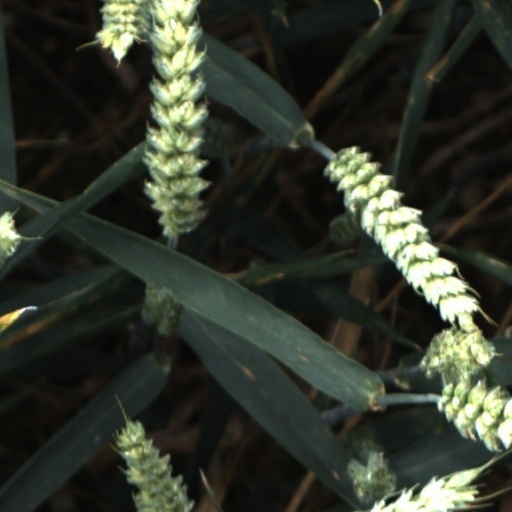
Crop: wheat